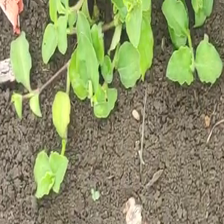
Weed species: Kena_(Commplina_benghalensio)